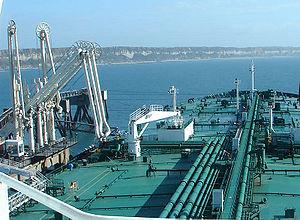
Le VLCC ALgarve déchargeant du brut à Antifer. Les tuyaux sortant de la chambre des pompes se prolongent jusqu'au milieu, aux bouches de déchargement, qui sont connectées aux bras ""Chicksan"" de liaison avec la terre."
L'exploitation du pétrole remonte à une époque ancienne, mais son importance, commerciale et industrielle, croît à partir du XIXᵉ siècle pour connaître au XXᵉ siècle un essor économique et aussi une succession de crises.
Langelot contre la marée noire est le 35ᵉ roman de la série Langelot, écrit par le Lieutenant X et paru pour la première fois en 1981 dans la Bibliothèque verte.